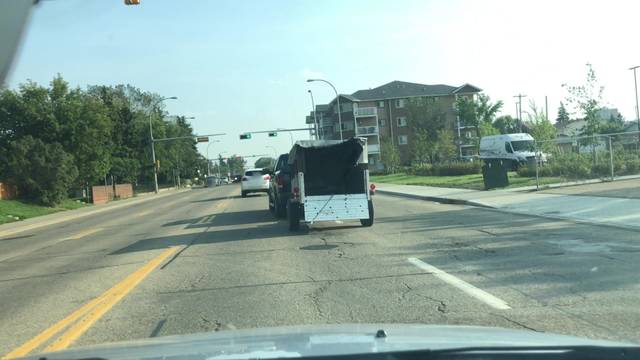
Region: Canada
Coordinates: 53.591, -113.541